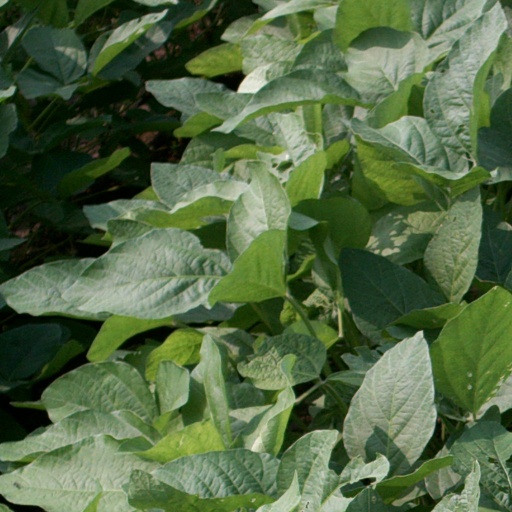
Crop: soybean